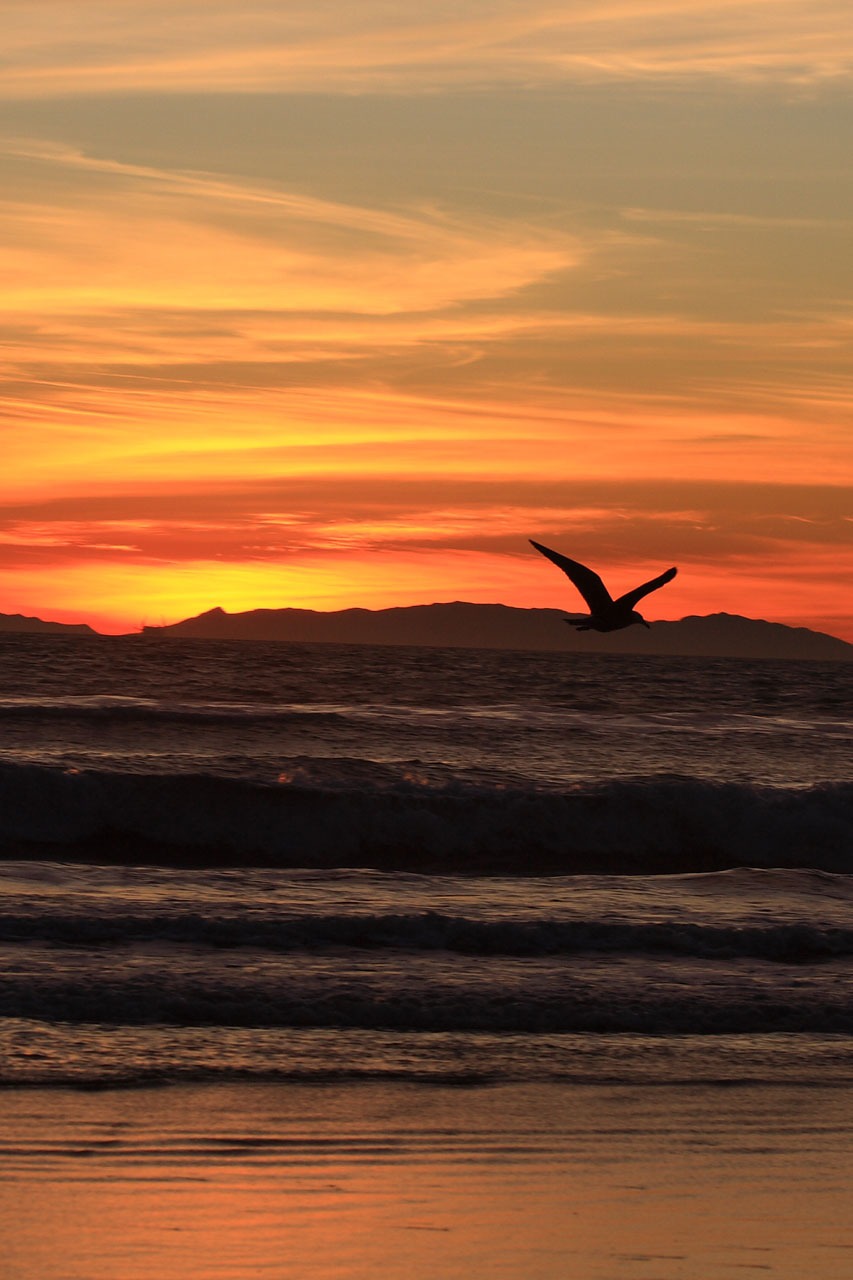
beach, sea, coast, sand, ocean, horizon, cloud, sunrise, sunset, morning, shore, wave, dawn, dusk, evening, island, california, year, new, pacific, huntington, eve, catalina, afterglow, wind wave